Smiltene Municipality

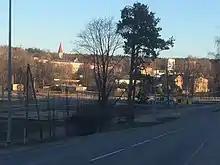
View of Smiltene

Smiltene Municipality is located in the northern part of the Vidzeme Highland on the banks of the river Abuls (Abula). The largest natural lake is Lake Klievezers (3.3 ha) in the southern part of the municipality. In the municipality there are three artificial lakes (reservoirs) created on the river. The largest (10 ha) and most popular is just east of the town.